95th Reconnaissance Squadron

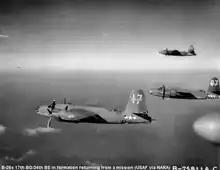
17th Group Martin B-26 Marauders returning from a mission, about 1943

In November 1942, the squadron deployed to North Africa, arriving at Telergma Airport, Algeria in December 1942 following Operation Torch's initial landings, becoming part of XII Bomber Command. The squadron flew interdiction and close air support, bombing bridges, rail lines, marshalling yards, harbors, shipping, gun emplacements, troop concentrations and other enemy targets in Algeria and later Tunisia supporting American and later Allied ground forces as they moved east and participated in the Tunisian Campaign.